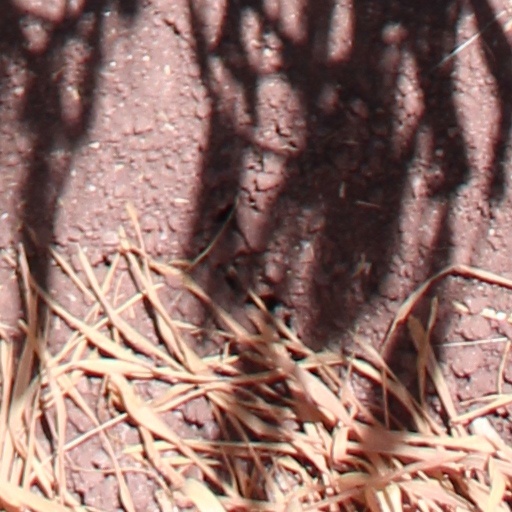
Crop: wheat